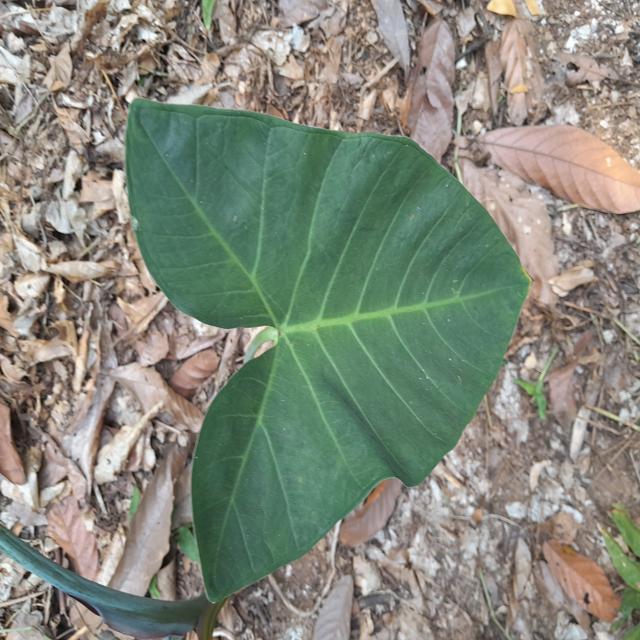
Label: Healthy